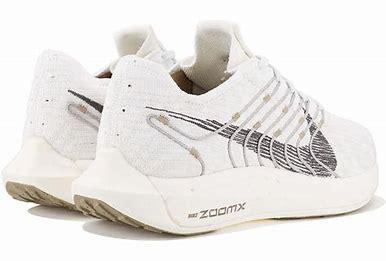
Brand: Nike
Model: Pegasus Turbo Next Nature